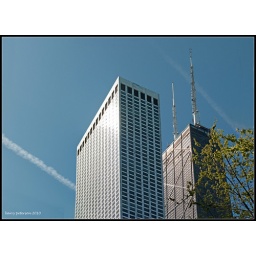
towers against a striped sky 56560